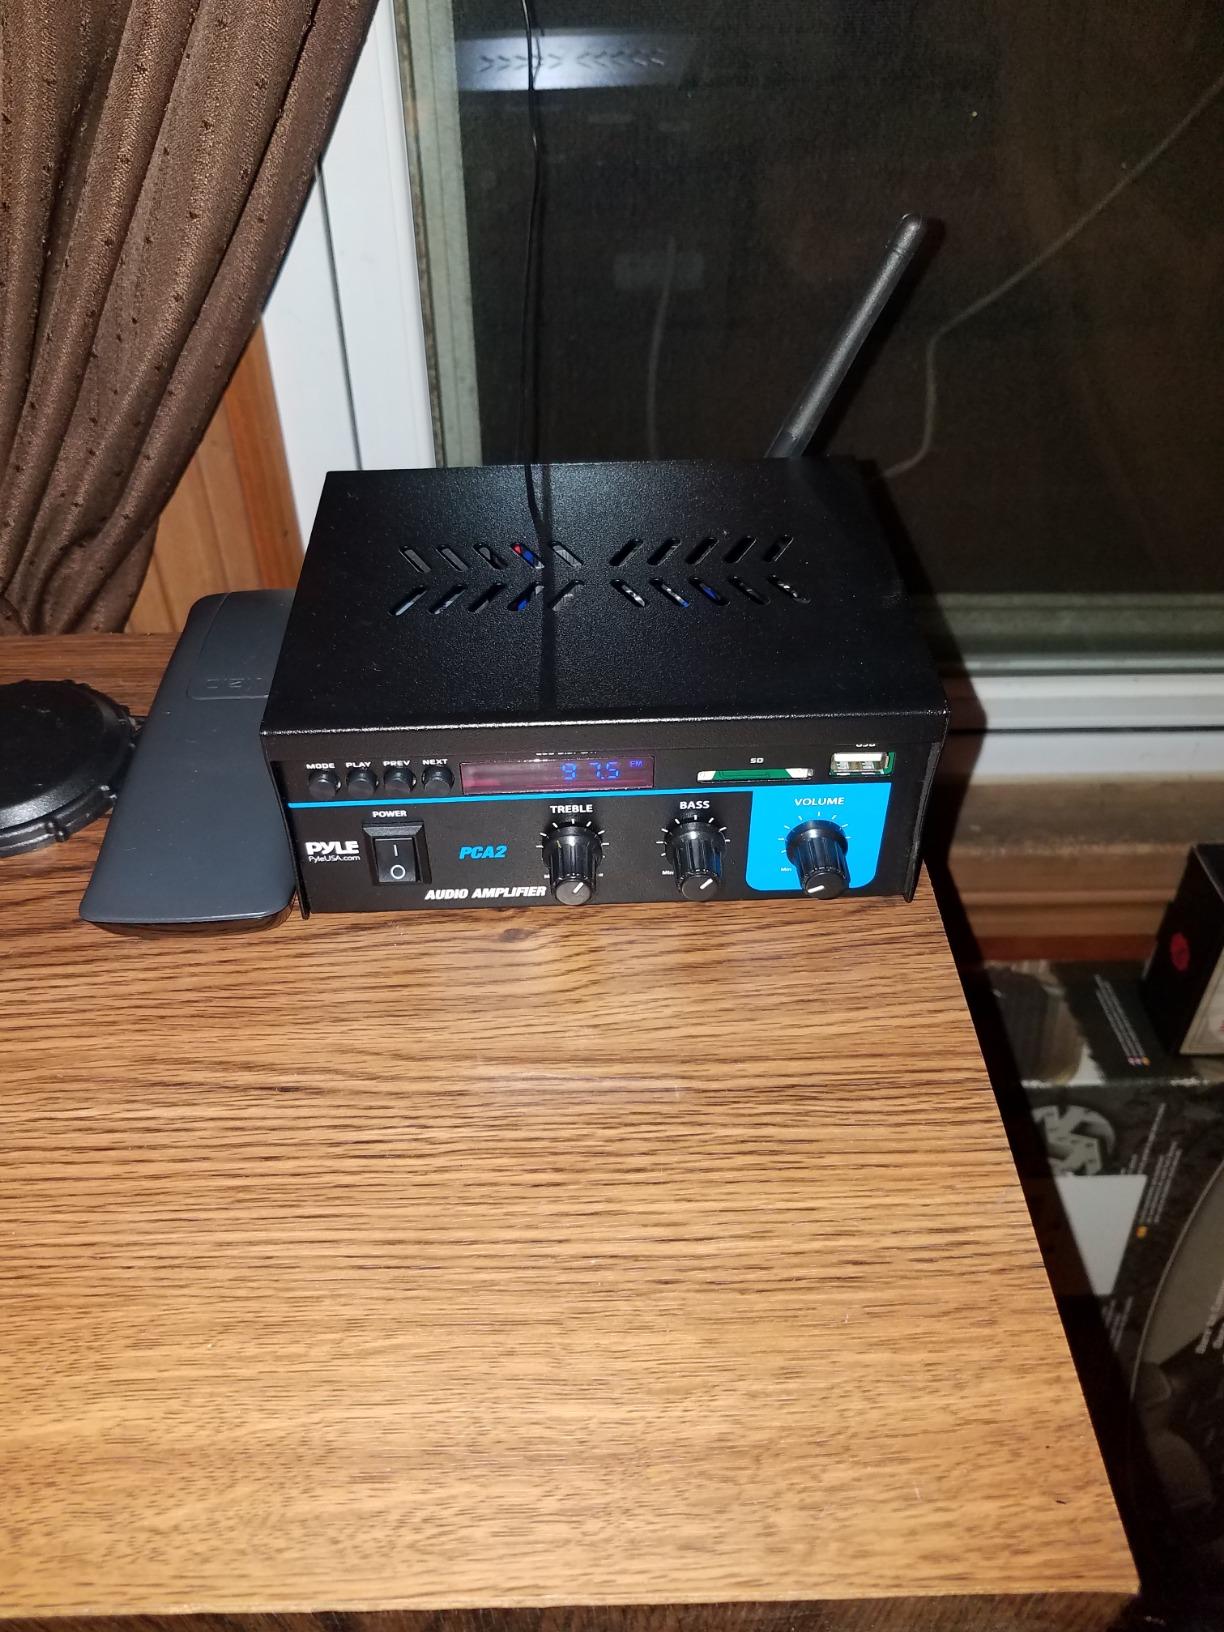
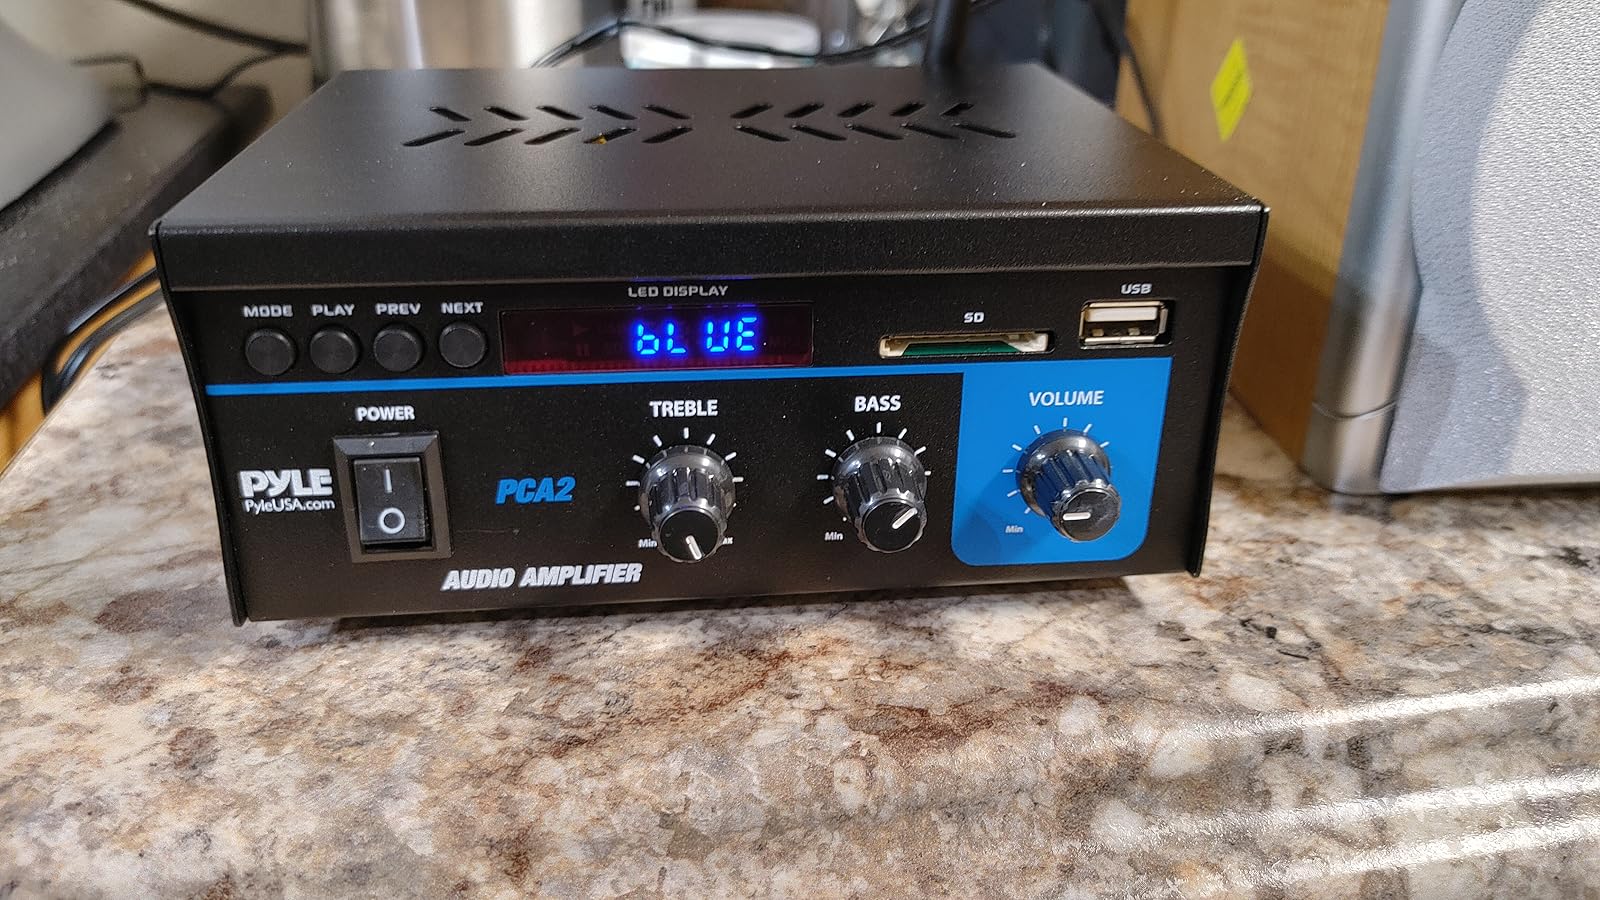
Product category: speaker
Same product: yes